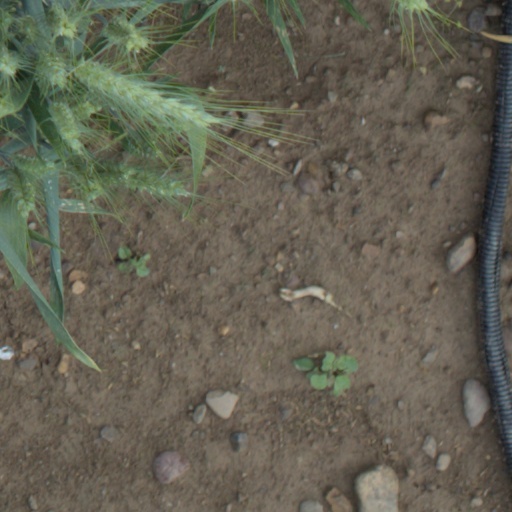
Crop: wheat